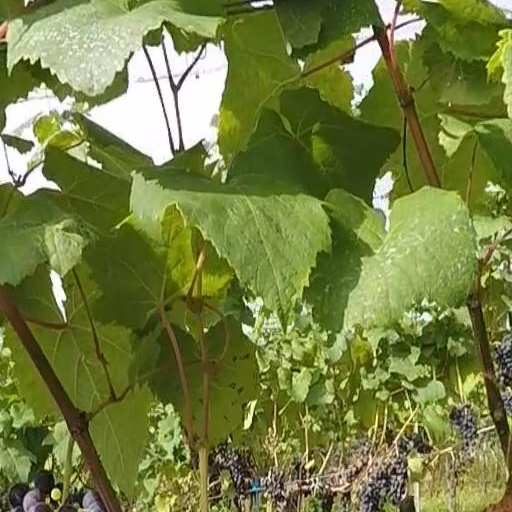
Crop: grape